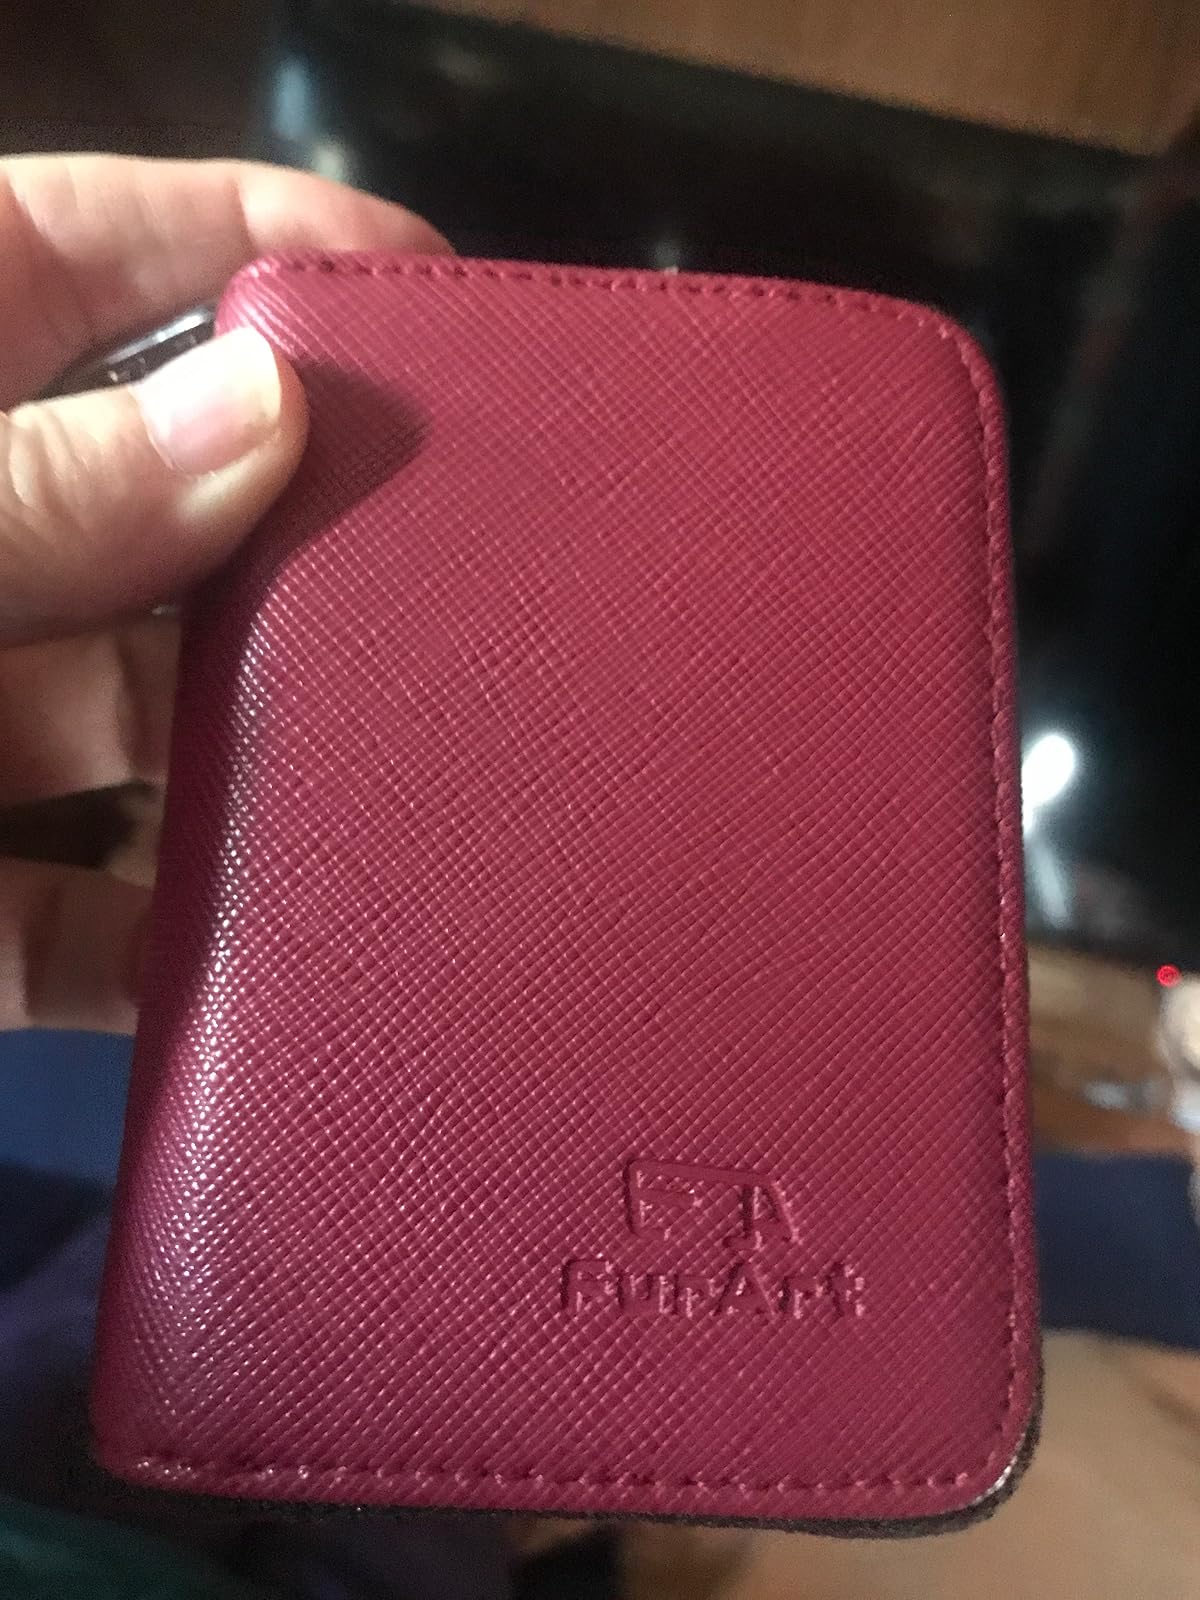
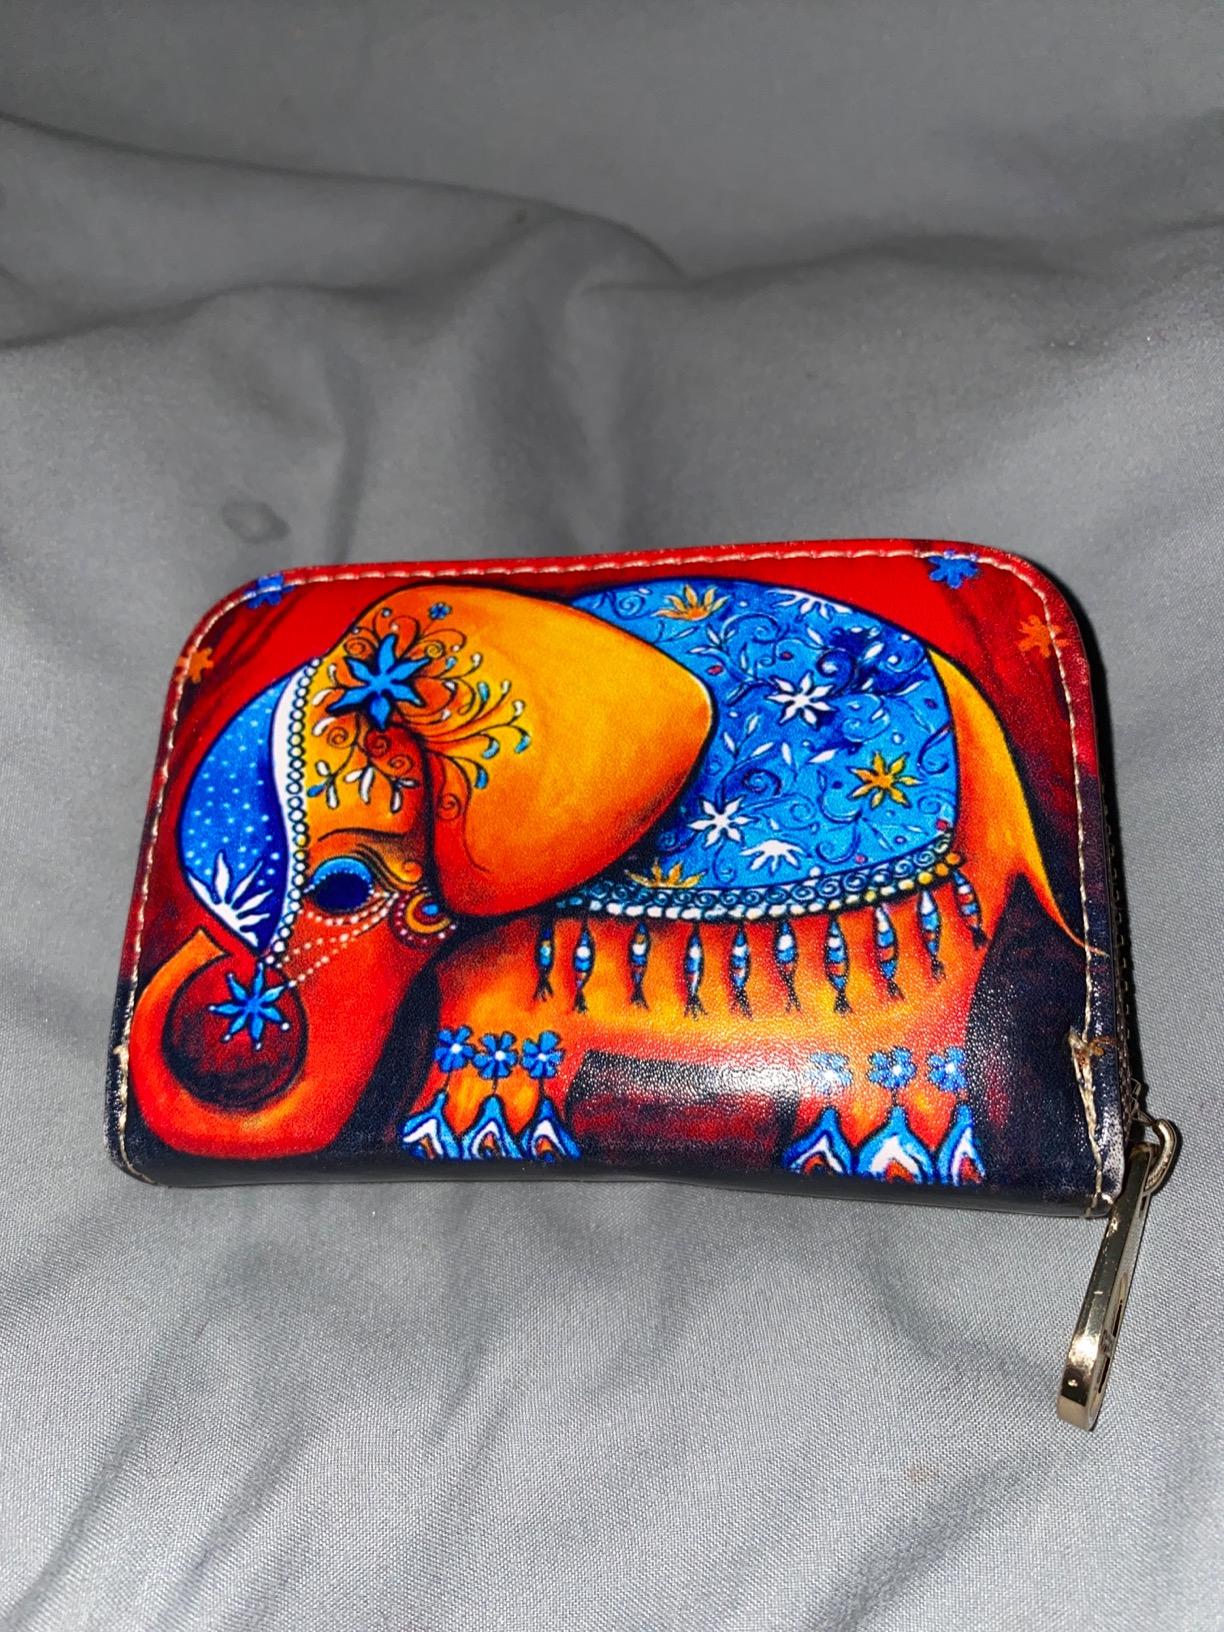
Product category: accessories_keychain
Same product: no